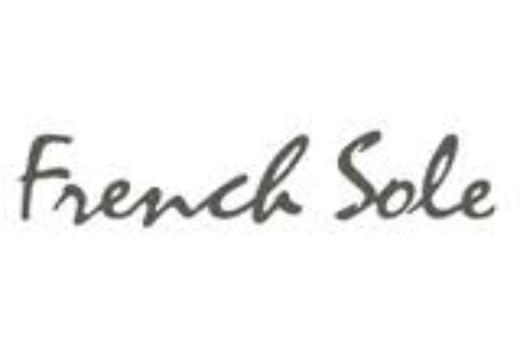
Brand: French Sole
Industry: Clothes